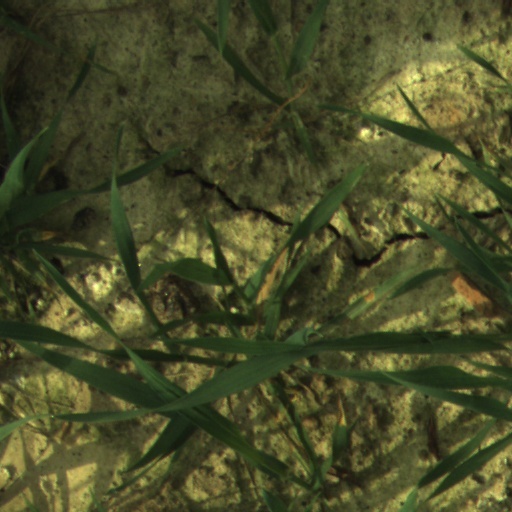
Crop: wheat